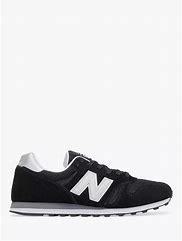
Brand: New
Model: Balance 373